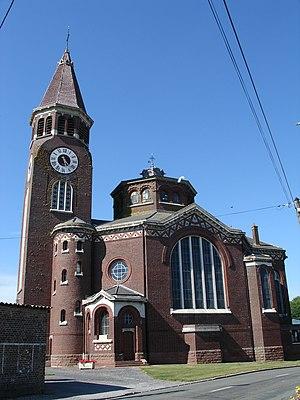
Église d'Hébuterne
Hébuterne est une commune française située dans le département du Pas-de-Calais en région Hauts-de-France.